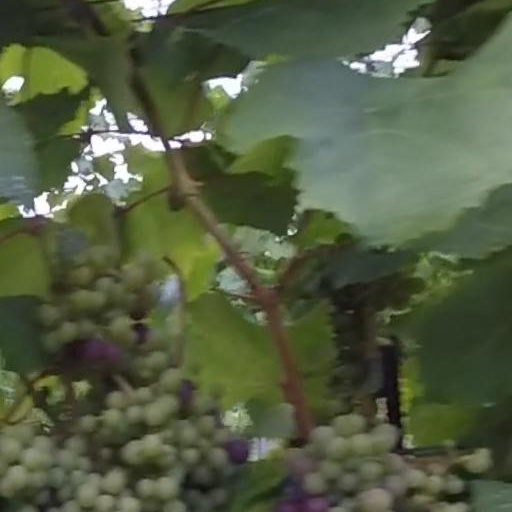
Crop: grape